Leland Stanford Mansion

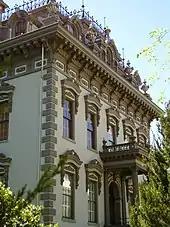
The mansion is built in a Renaissance Revival (Second Empire) style.

Beginning in 1991, the Stanford Mansion underwent a 14-year renovation at a cost of $22 million ($ million in ), with the help of Sacramento businessman and former Stanford University professor Peter McCuen. Accurate restoration of the home and its rooms was aided by an extensive study of the home in 1986 through the Historic American Buildings Survey and by a large collection of photographs of the home taken in 1868 by Alfred A. Hart and again in 1872 by Eadweard Muybridge.